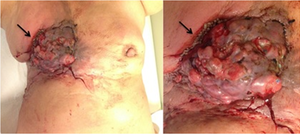
Les myiases ou myases sont l’ensemble des troubles provoqués par la présence dans un corps humain ou animal de larves de diptères parasites. Les familles de diptères concernées sont celles des Calliphoridae, Oestridae, Sarcophagidae, Cuterebridae et Muscidae.
Lucilia cuprina est une espèce d'insectes diptères brachycères de la famille des Calliphoridae et du genre Lucilia. Au stade larvaire, cette mouche verte cosmopolite est saprophage et nécrophage. Dans certaines régions, elle est ectoparasite de mammifères et plus spécifiquement des ovins. Il s'agit d'une myiase dont l'impact agricole est particulièrement important au sein des élevages australiens. Beaucoup plus rarement, cette espèce peut également parasiter l'espèce humaine.